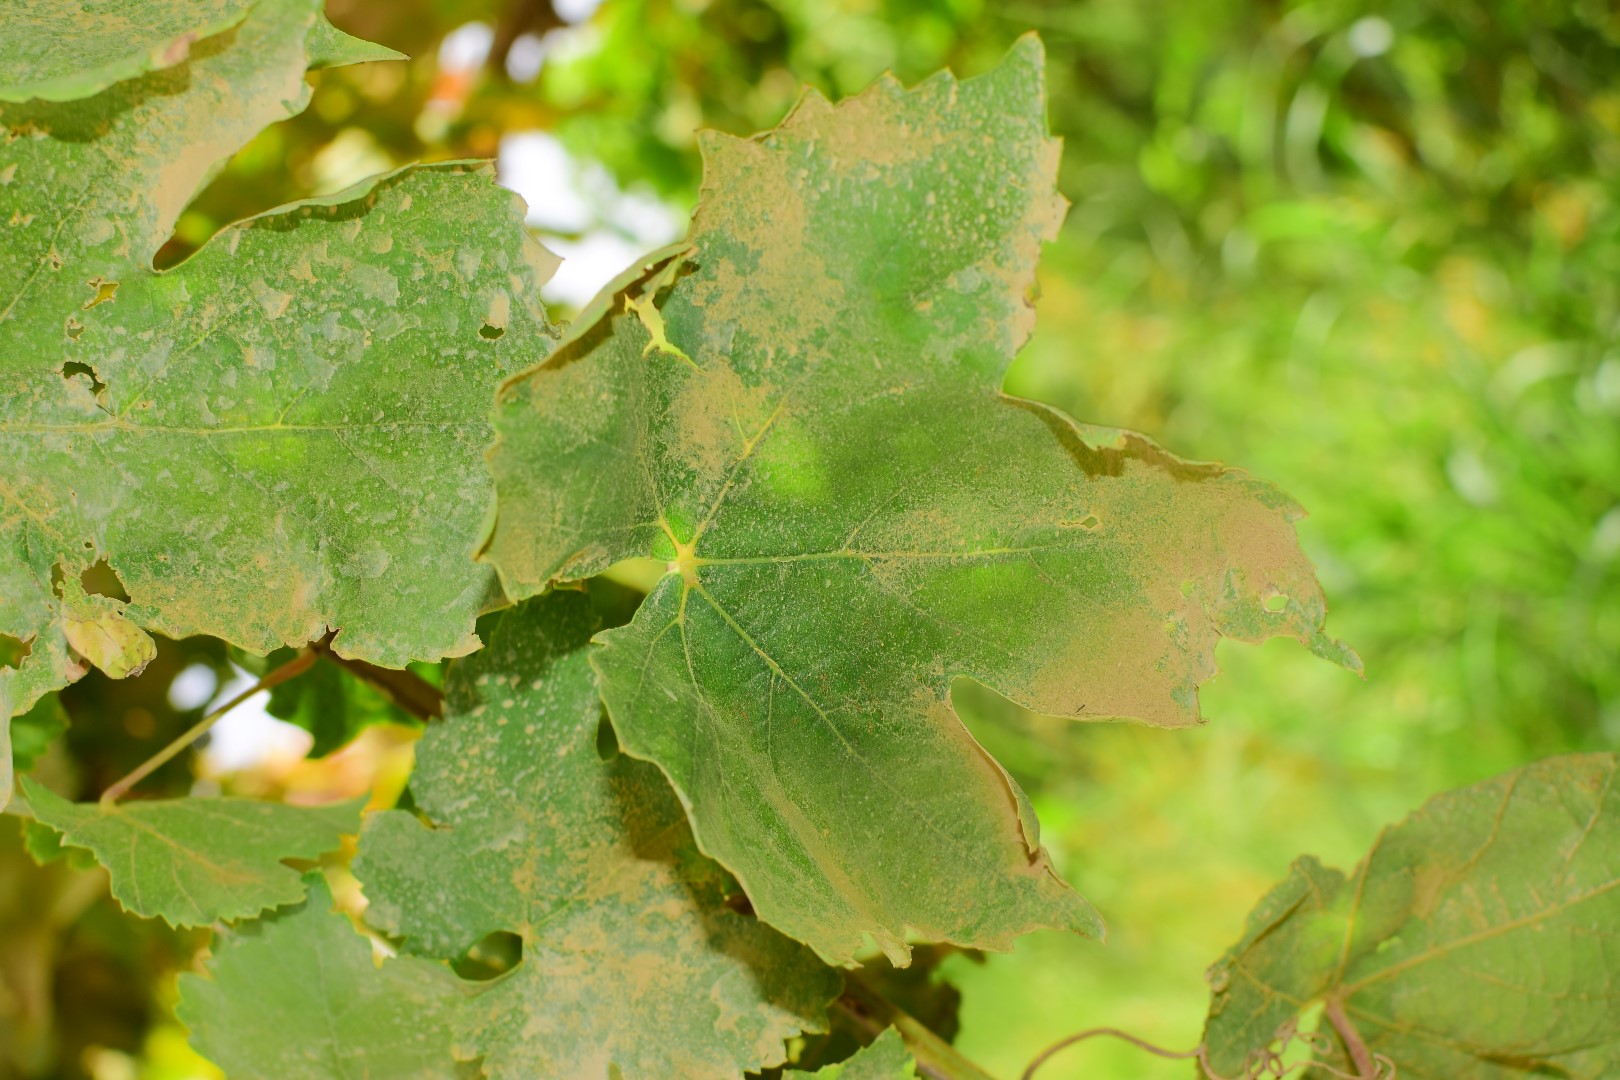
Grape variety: Thompson Seedless